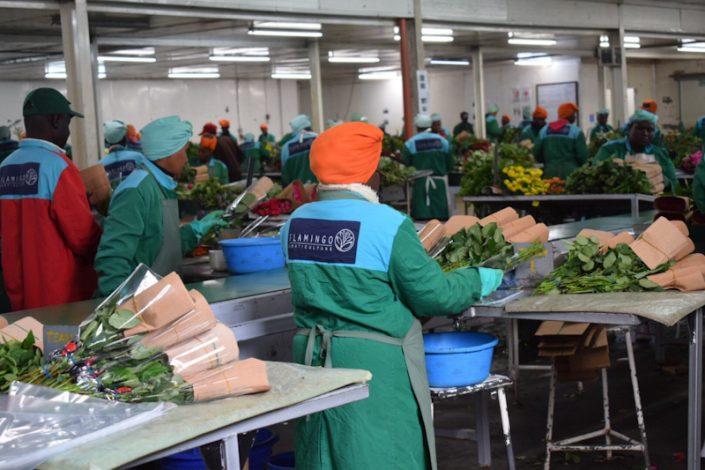
Wafanyikazi wengi wamevalia sare zenye rangi ya kijani na buluu na wengine wakiwa na kofia za machungwa au kijani kibichi, wanaonekana wakifanya kazi kwenye meza ndefu. Kila mfanyakazi anaonekana kushughulikia maua yaliyopangwa kwenye mafungu, ambayo yamefungwa na karatasi ya kahawia au vifaa vingine.